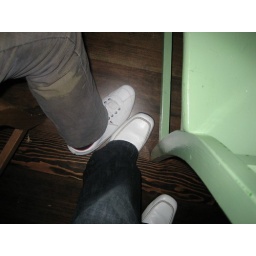
white shoes are in